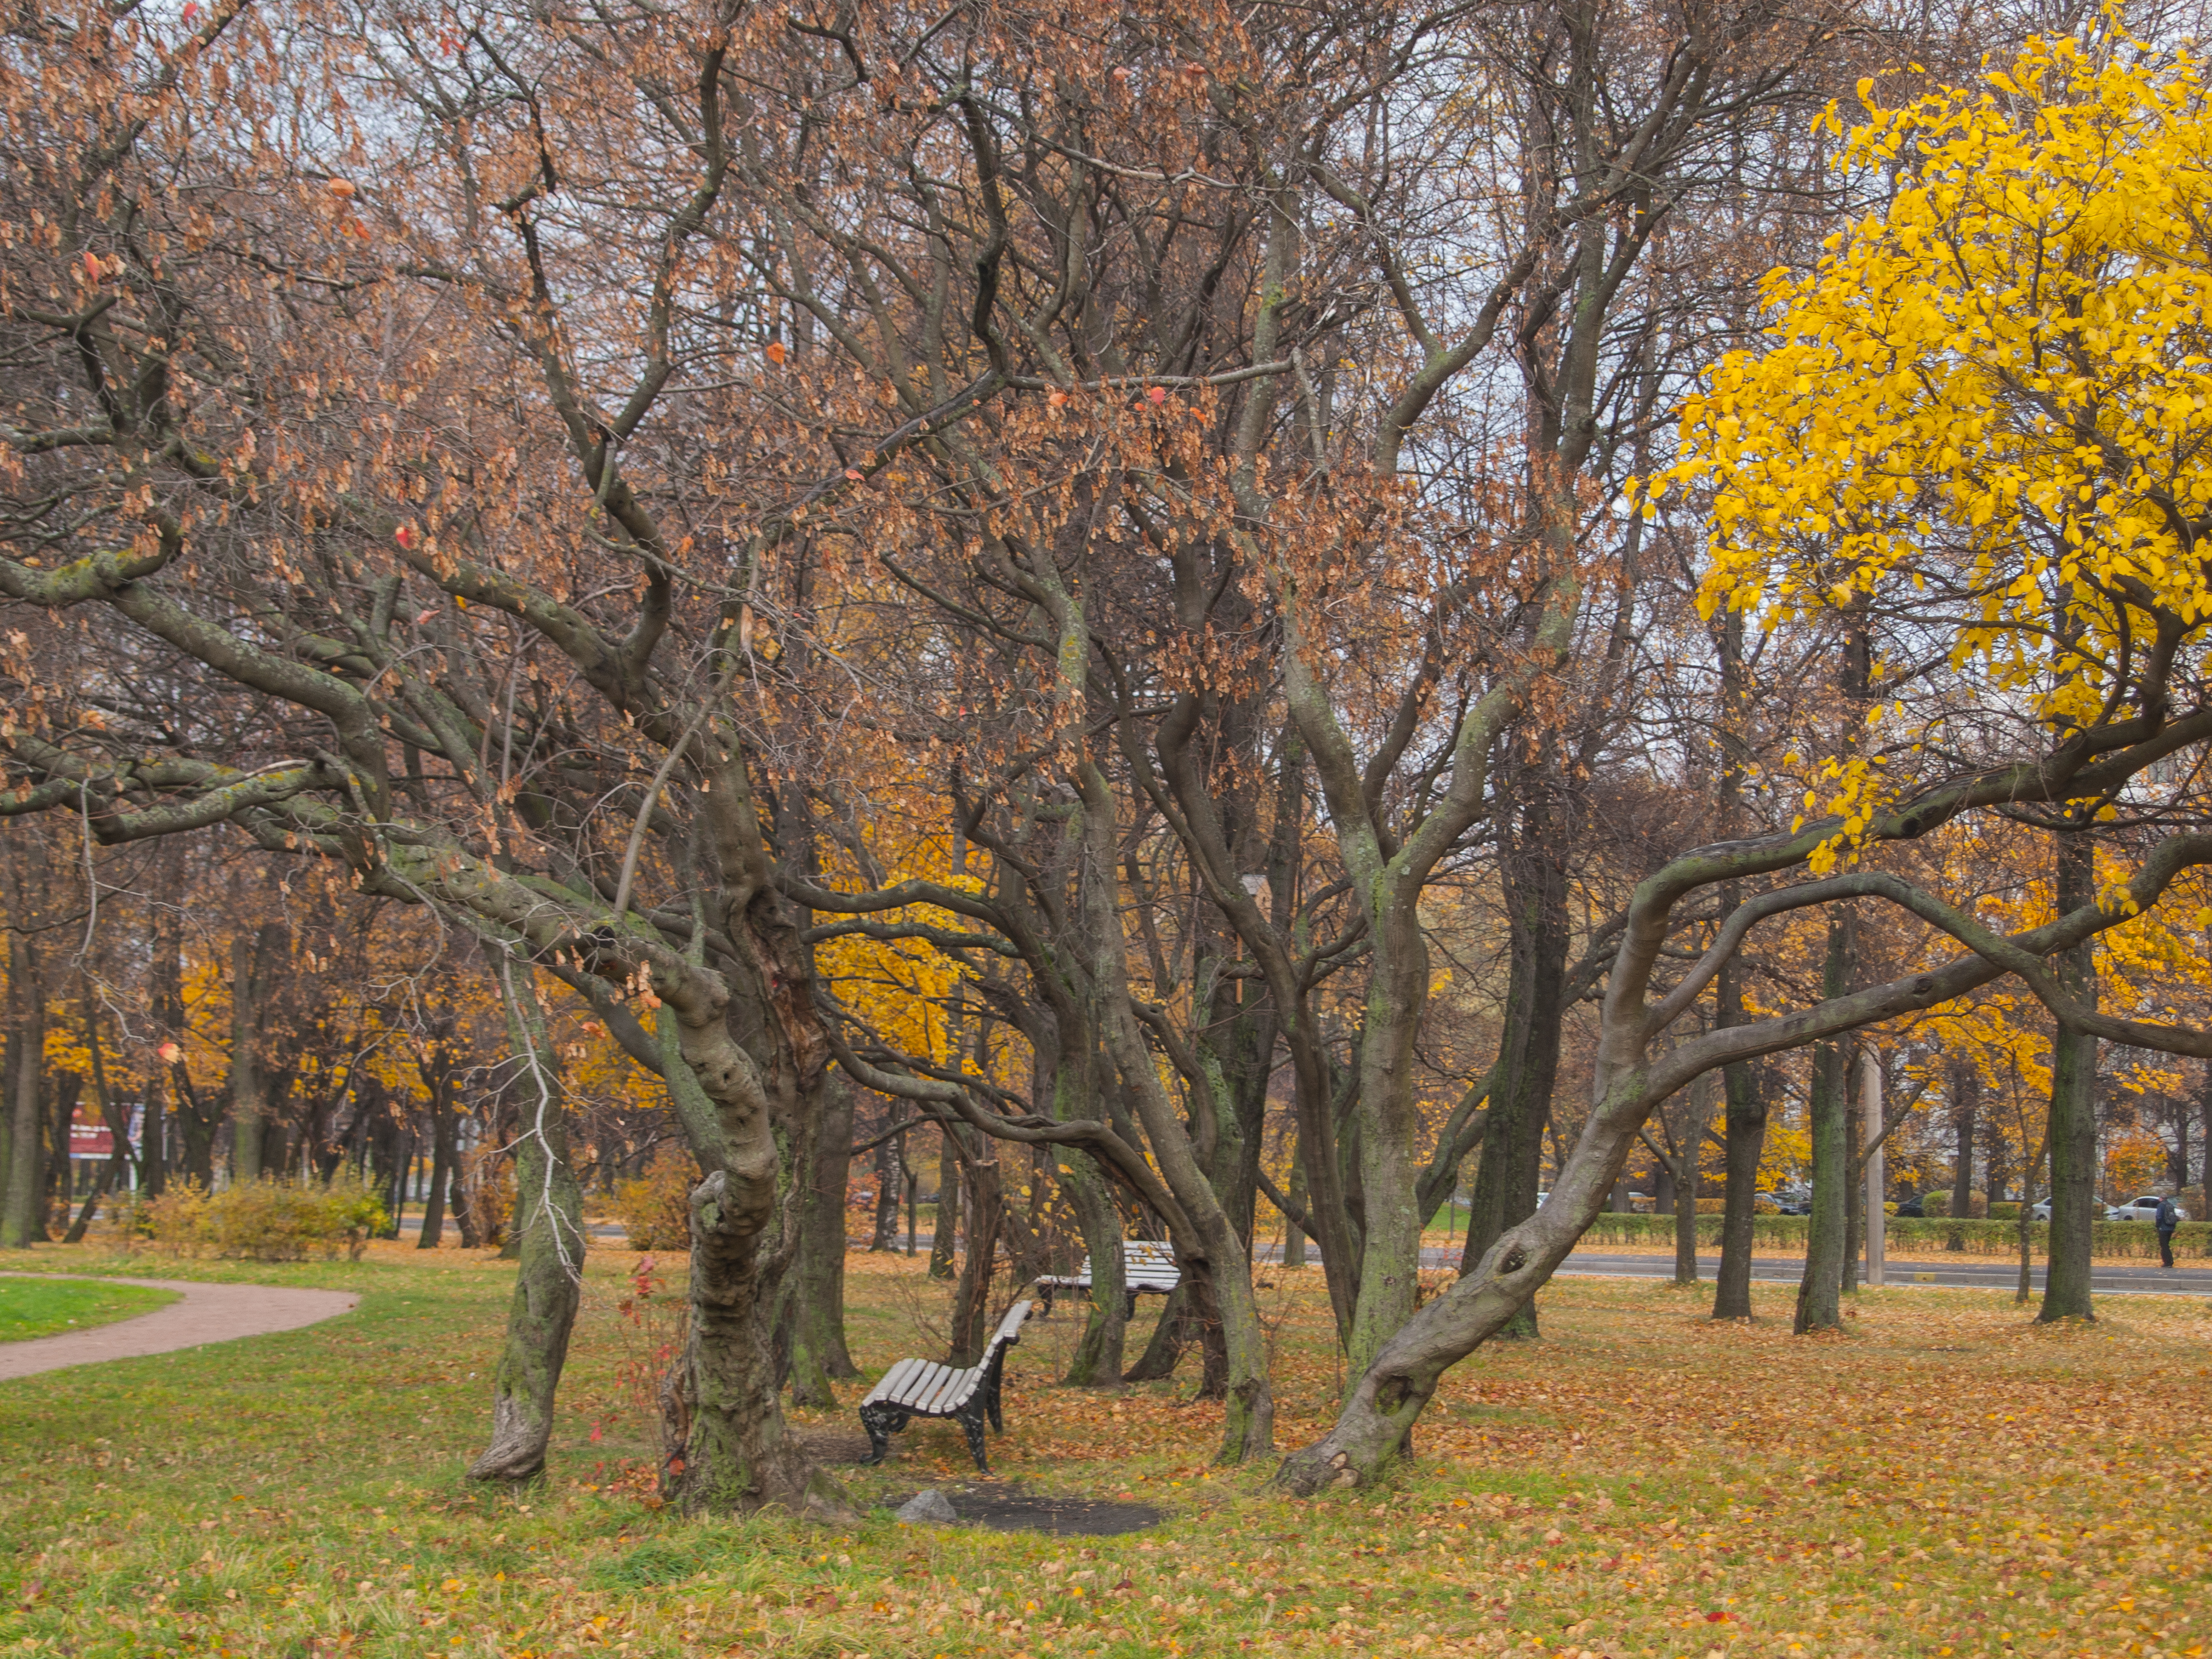
natural, plant, leaf, natural landscape, natural environment, People in nature, tree, branch, twig, trunk, yellow, vegetation, sunlight, wood, grass, woody plant, deciduous, landscape, Tints and shades, forest, flowering plant, grove, woodland, temperate broadleaf and mixed forest, road, wilderness, winter, nature reserve, Northern hardwood forest, shade, autumn, plant stem, sky, wildlife, recreation, old growth forest